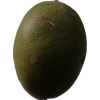
Label: nut